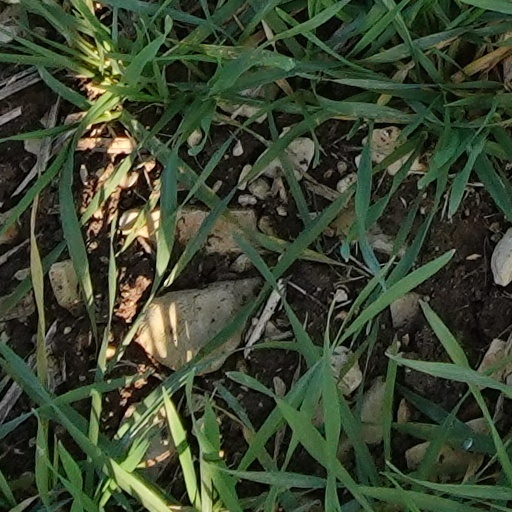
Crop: wheat